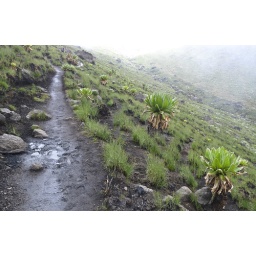
These plants were everywhere. They collect water naturally in their big leaves and then pull together at night.